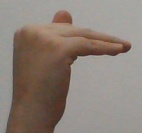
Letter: khaa